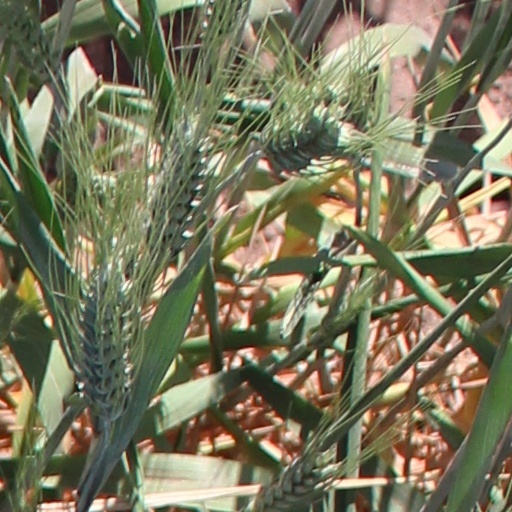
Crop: wheat